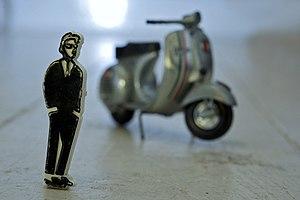
Rude Boy, rudeboy, rudie, rudi et rudy sont des termes argotiques qui ont pris naissance dans les années 1960 dans les rues de Jamaïque et qui sont encore utilisés aujourd'hui.